Waldorf-Astoria Orchestra

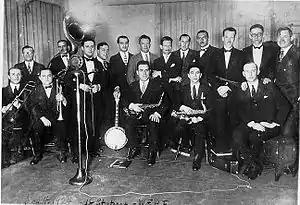
Waldorf-Astoria Dance Orchestra in 1924. Will Rogers (standing right), Art Gillham, Wendell Hall, Carson Robison, the Eveready Quartet, Graham McNamee.

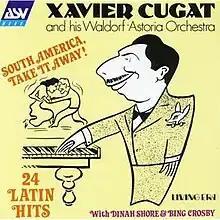
Waldorf-Astoria Orchestra album with a Cugat caricature

The Waldorf-Astoria Orchestra was an orchestra that played primarily at the Waldorf Astoria Hotel, both the old and new locations. In addition to providing dinner music at the famous hotel, the orchestra made over 300 recordings and many radio broadcasts. It was established in the 1890s, and was directed by Carlo Curti in early 1900s, Joseph Knecht at least from 1908 to 1925, later by Jack Denny and others, and then Xavier Cugat from approximately 1933 to 1949.